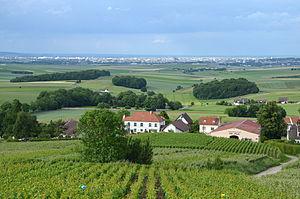
Vignoble champenois sur la montagne de Reims, Marne, France. La ville est visible au fond
La montagne de Reims est un plateau boisé, situé entre Reims et Épernay et bordé au nord, au sud et à l'est par des coteaux de vignes. Une grande partie de ce territoire constitue le parc naturel régional de la Montagne de Reims notamment connu pour les faux de Verzy qui sont des hêtres tortillards, très nombreux à cet endroit.